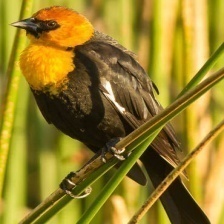
Species: YELLOW HEADED BLACKBIRD
Scientific name: XANTHOCEPHALUS